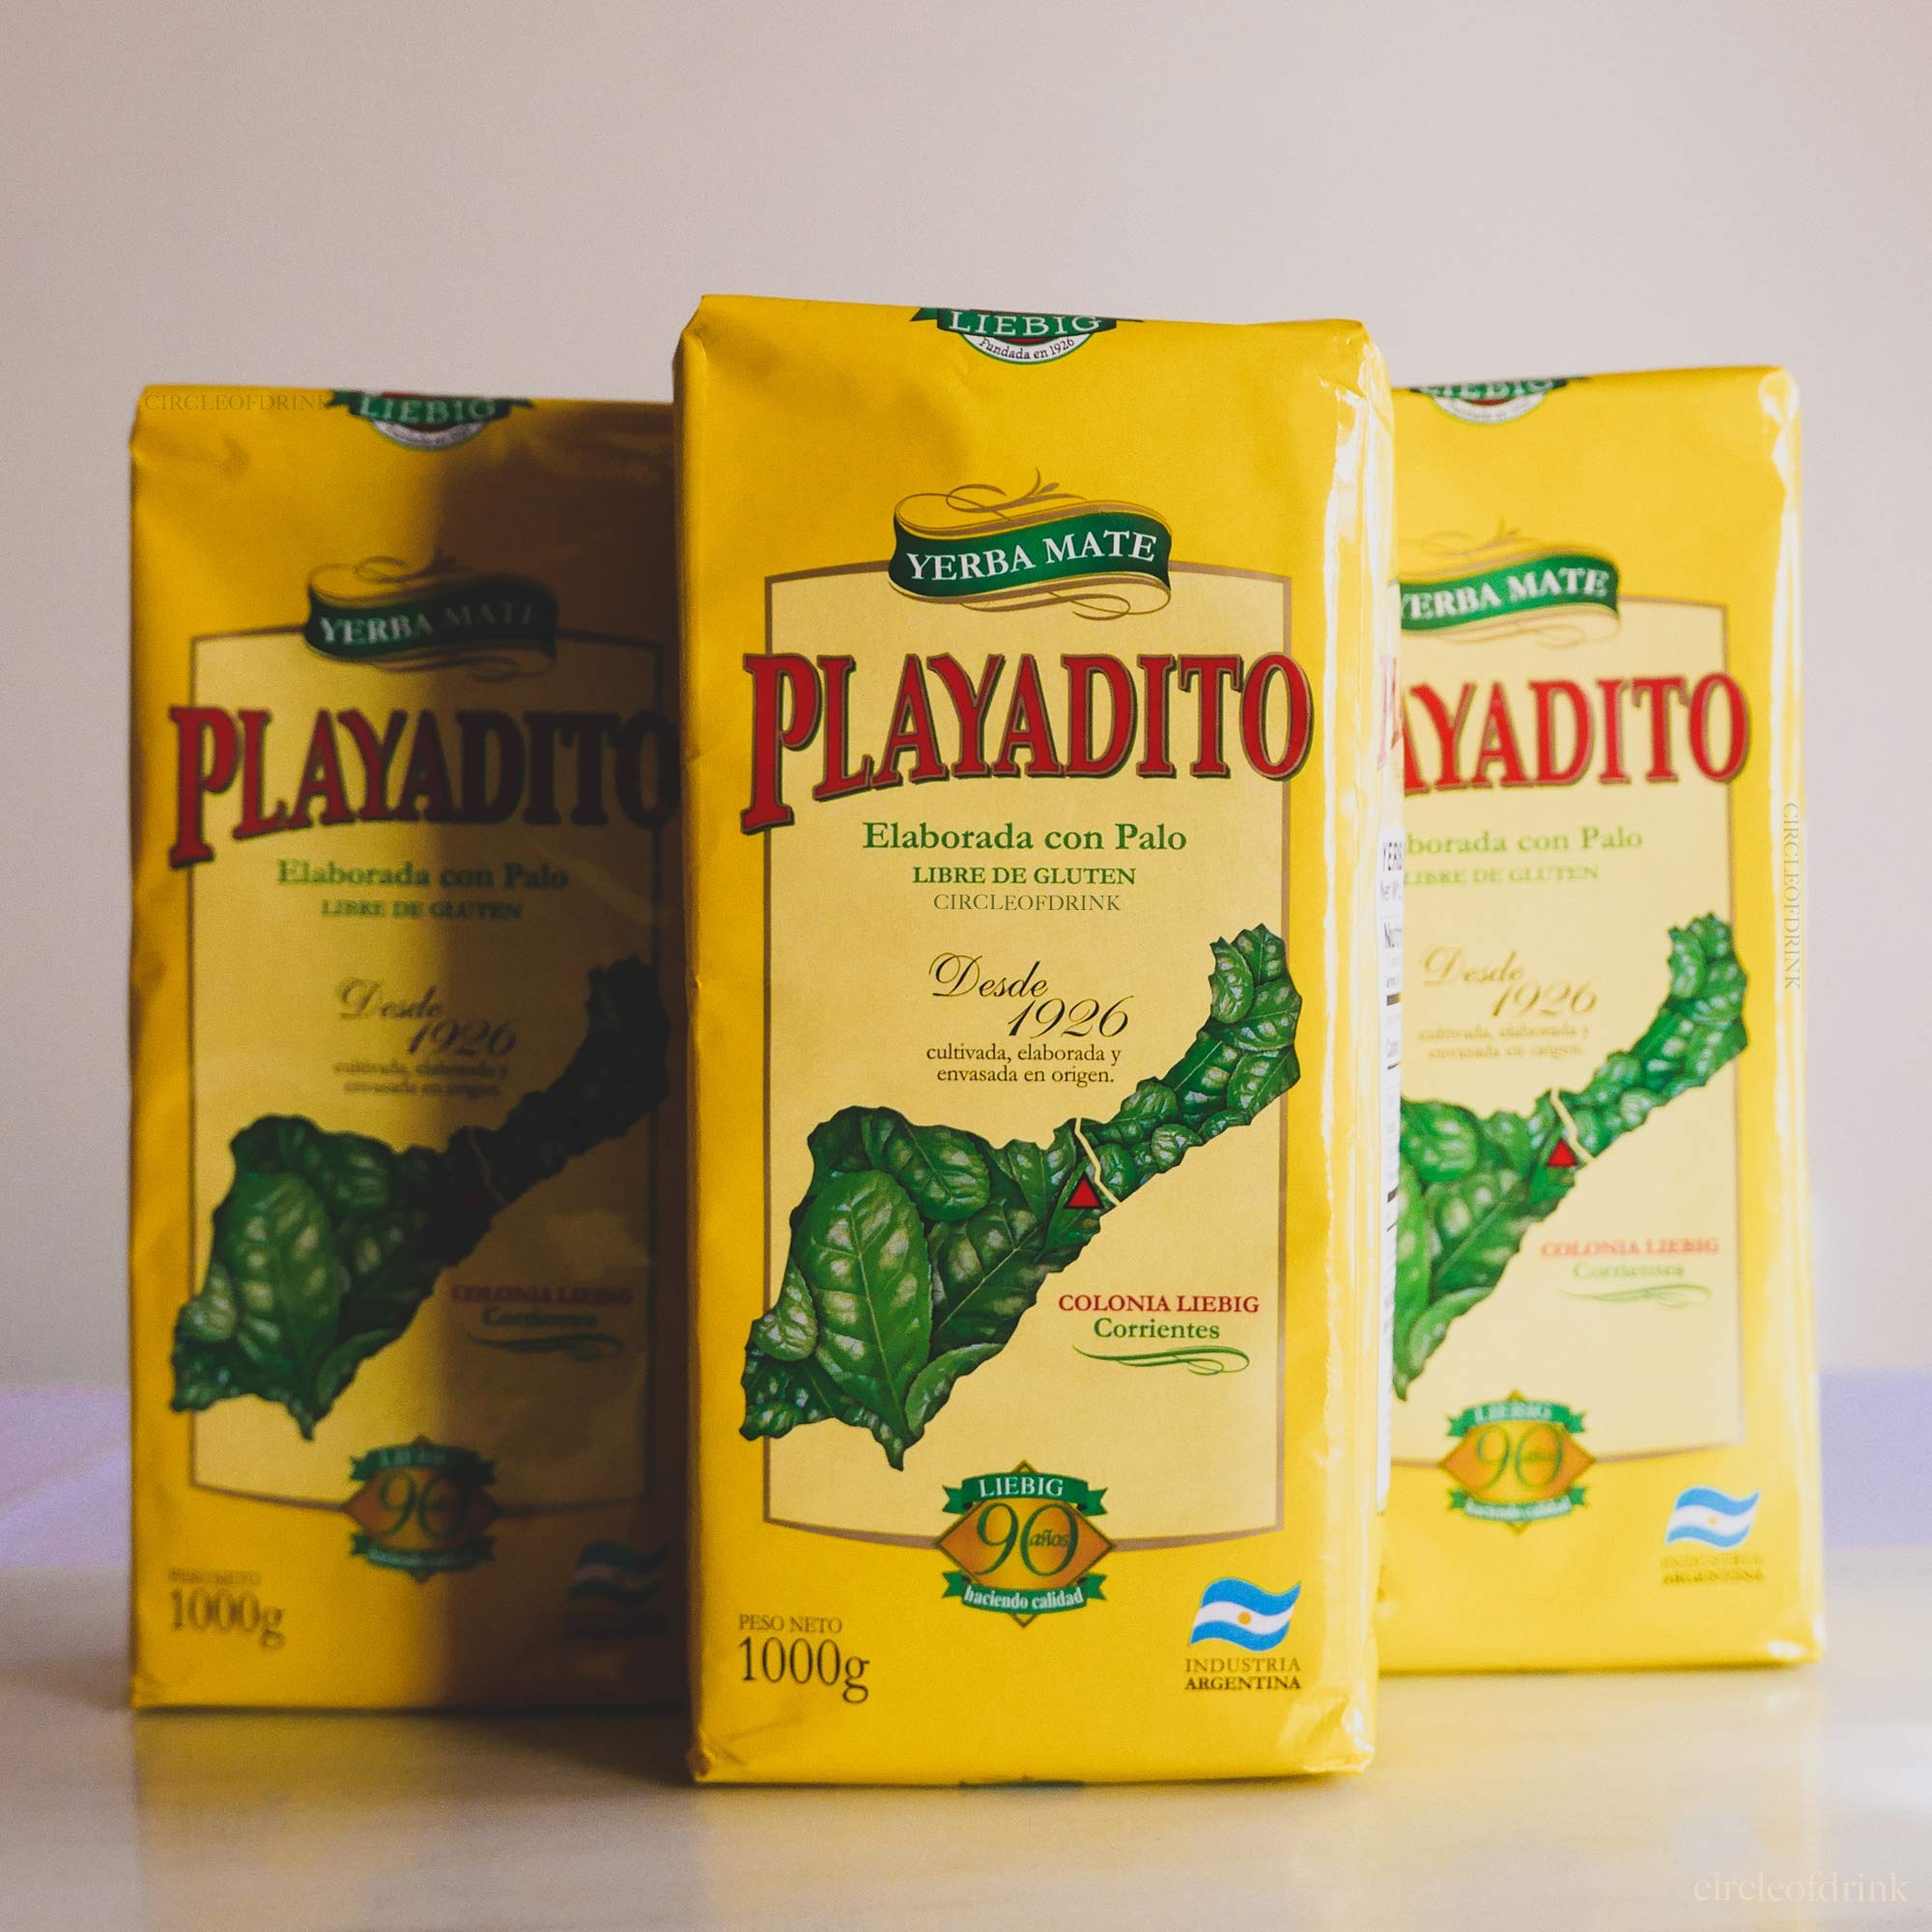
Item Name: Yerba Mate Playadito 1 kg. | 2.2 lbs. - 2 Pack.
Bullet Point 1: Yerba Mate Playadito 1 kg. | 2.2 lbs. - 2 Pack.
Bullet Point 2: Imported from Argentina.
Product Description: Yerba Mate Playadito 1 kg. | 2.2 lbs. - 2 Pack.
Value: 70.54
Unit: Ounce

Price: 26.8